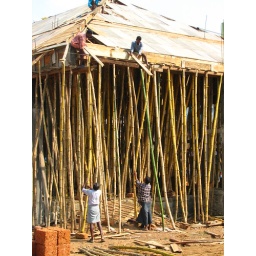
Spotted these guys building a house in Kerala using bamboo instead of the usual supports and scaffolding.